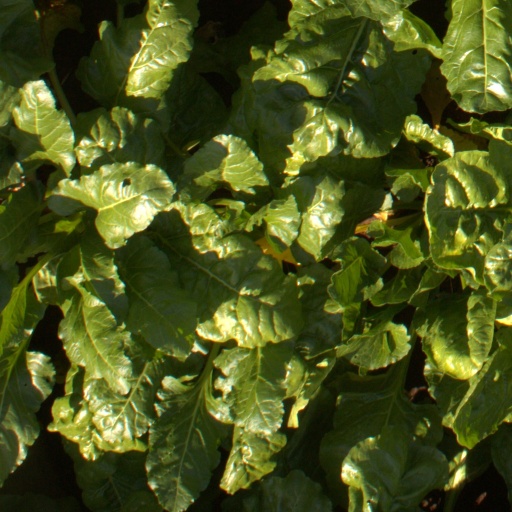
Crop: sugar beet